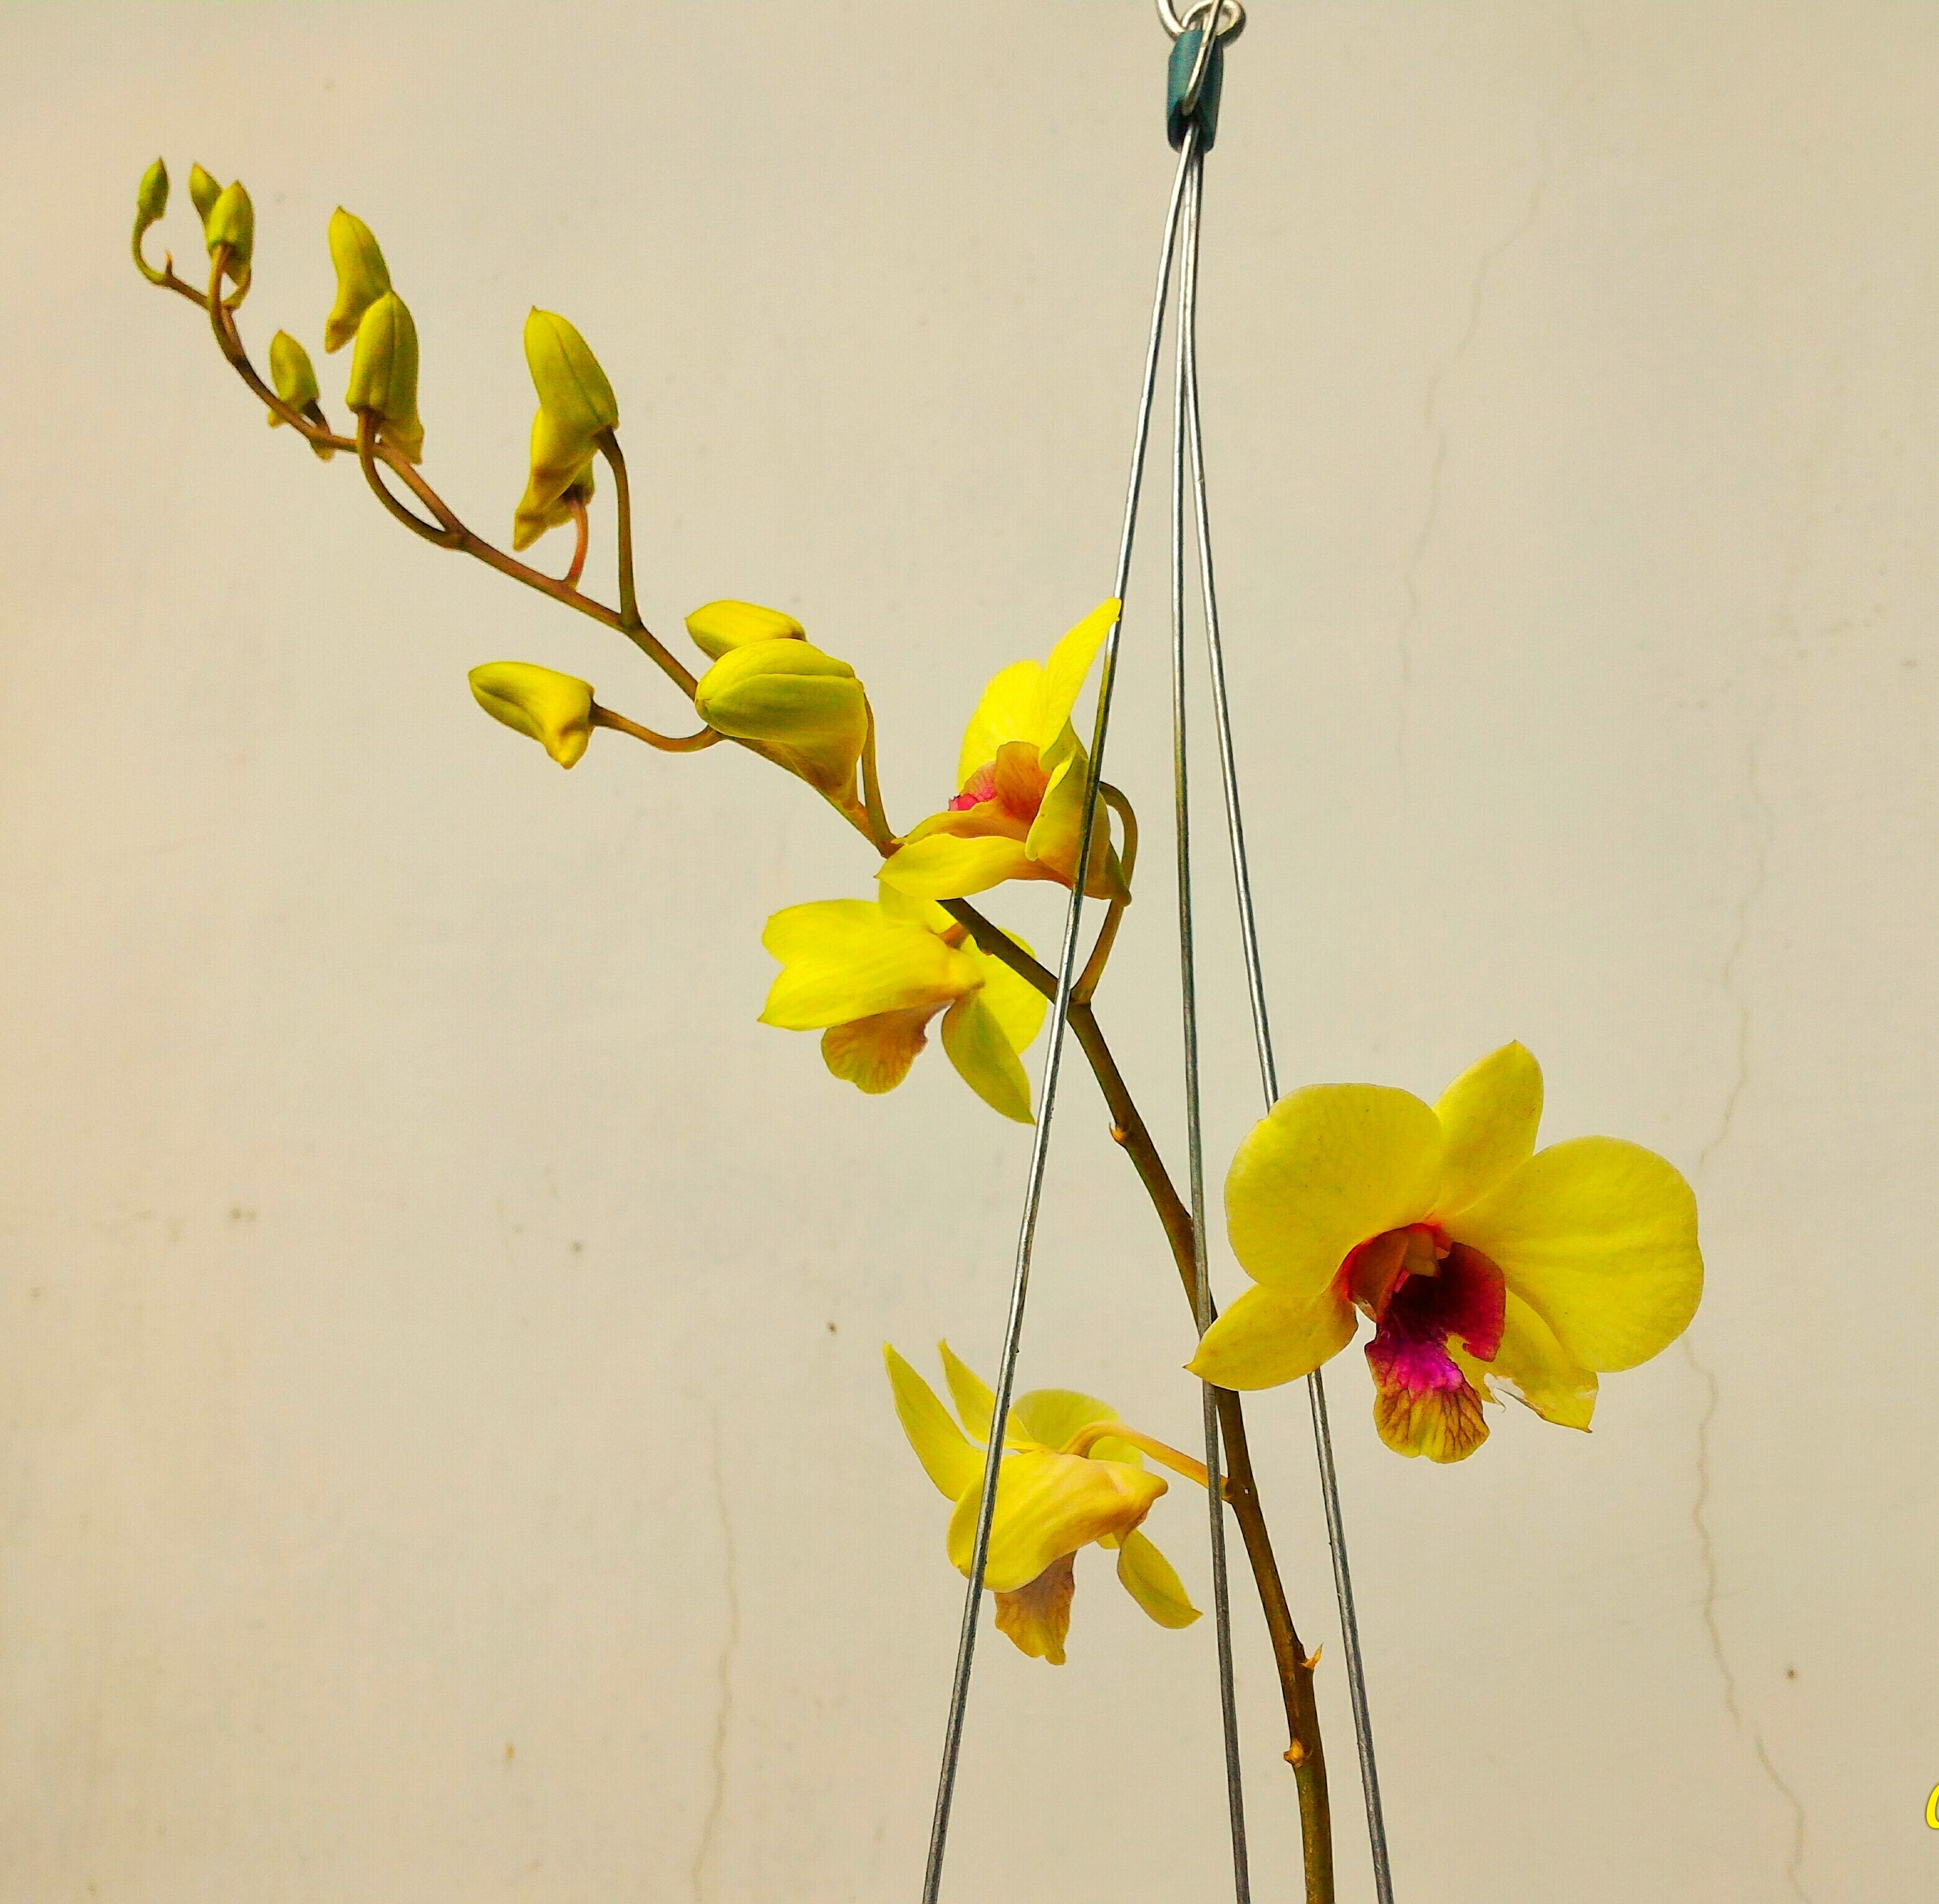
branch, blossom, plant, flower, botany, yellow, flora, floristry, macro photography, flowering plant, ikebana, floral design, plant stem, land plant, moth orchid, flower arranging